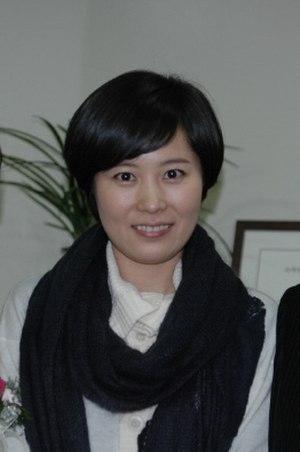
Moon So-ri, née le 2 juillet 1974 à Busan, est une actrice sud-coréenne. Elle est surtout connue pour ses rôles principaux dans Oasis et Une femme coréenne.